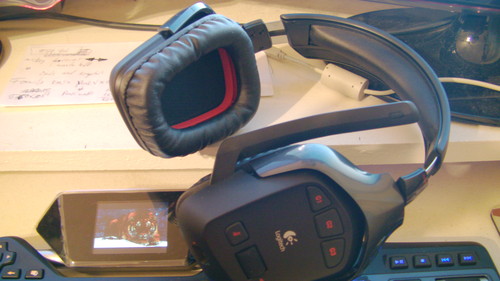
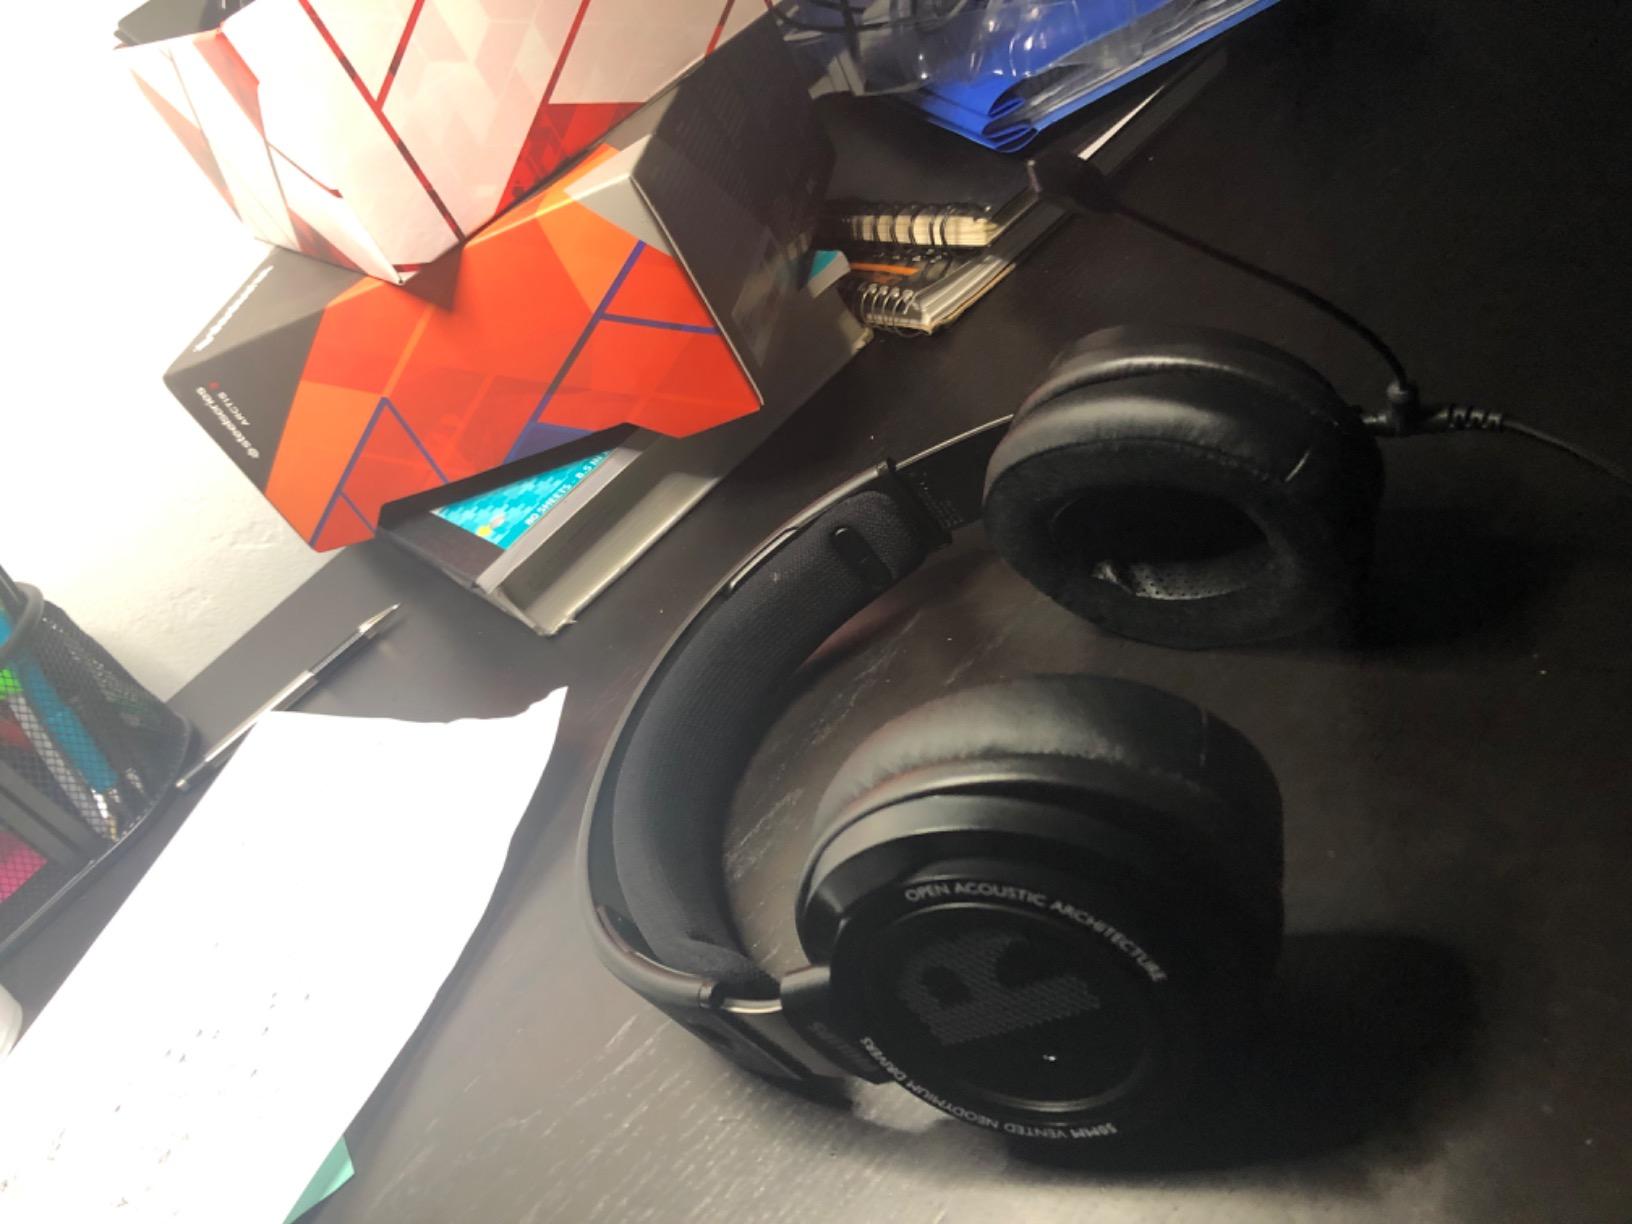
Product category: headphones
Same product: no